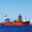
Label: ship